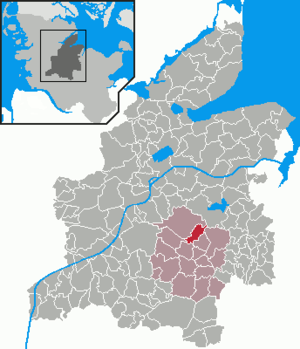
Groß Vollstedt est une municipalité allemande située dans le land du Schleswig-Holstein et dans l'arrondissement de Rendsburg-Eckernförde. En 2015, sa population est de 966 habitants.